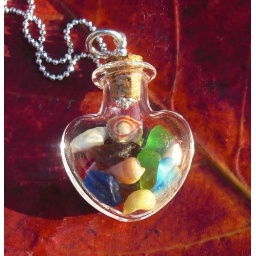
Teenie tiny seashells and colorful seaglass in a 1 inch glass heart locket.